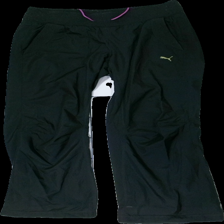
View: front
Type: Trousers
Category: Ladies
Brand: Puma
Colors: Black
Material: 100% polyester
Pattern: Logo print
Cut: Regular
Size: S
Stains: Minor
Damage: fläckar
Damage location: bottom right
Price range: <50
Recommended usage: Export
Description: svarta byxor med logga på benet. mycket nopprig i midjan. fläckar längst ner på benen